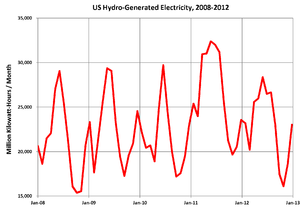
L'hydroélectricité aux États-Unis se situe en 2019 au 4ᵉ rang mondial en termes de production avec 6,4 % de la production mondiale, derrière la Chine, le Canada et le Brésil. Sa puissance installée la situe au 3ᵉ rang avec 7,9 % du total mondial en 2019, derrière la Chine et le Brésil. La puissance de ses centrales de pompage-turbinage se situe au 3ᵉ rang avec 14,5 % du total mondial, derrière la Chine et le Japon.